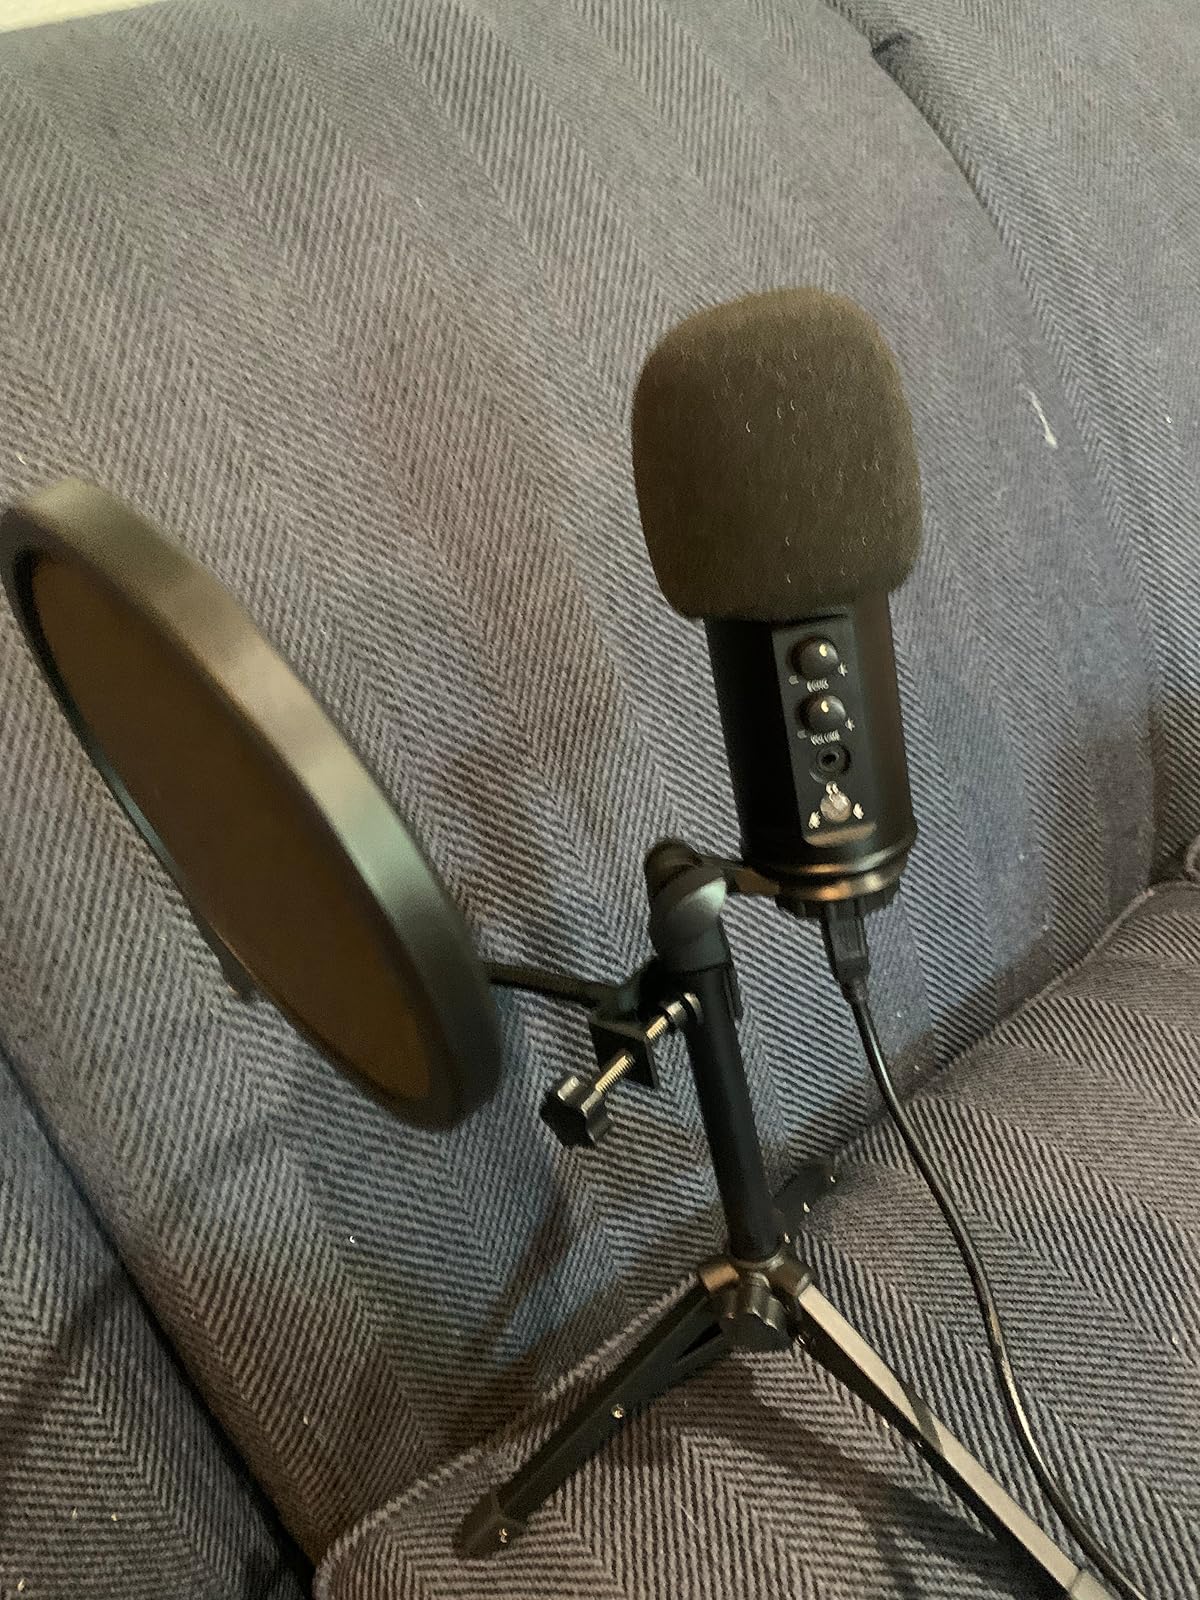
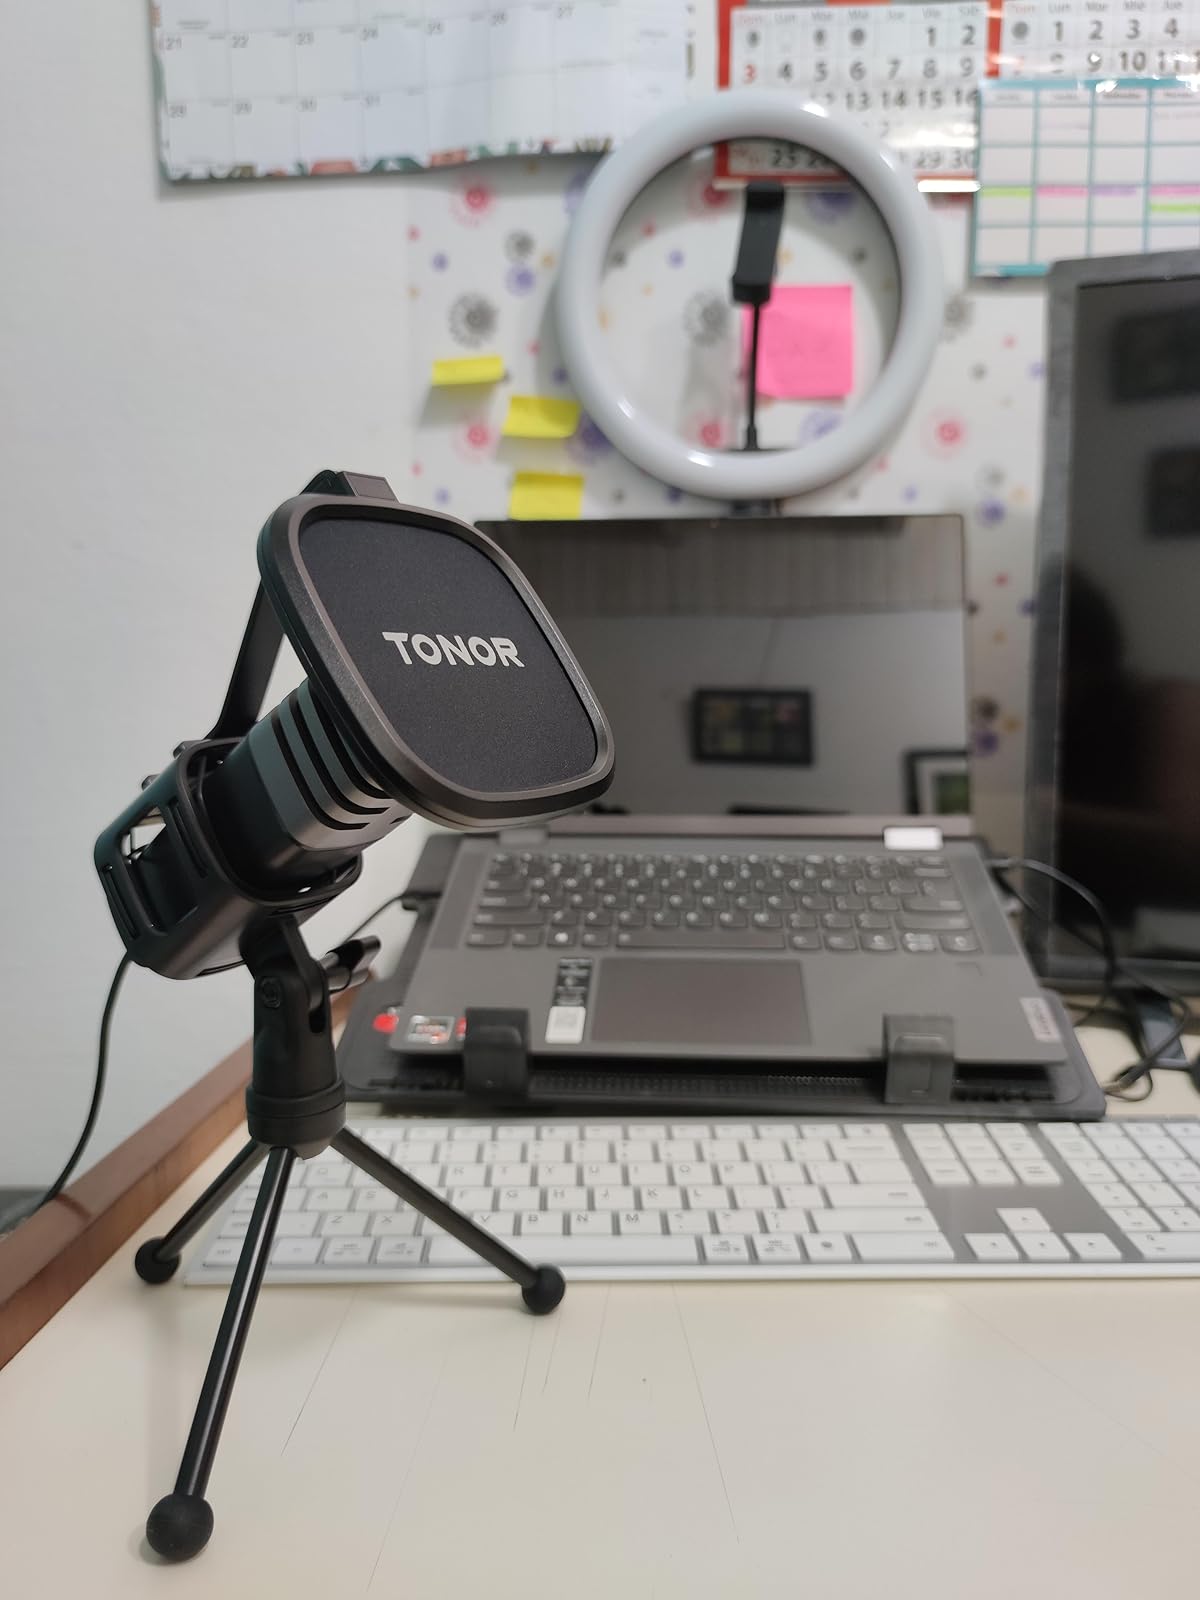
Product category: microphone
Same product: no